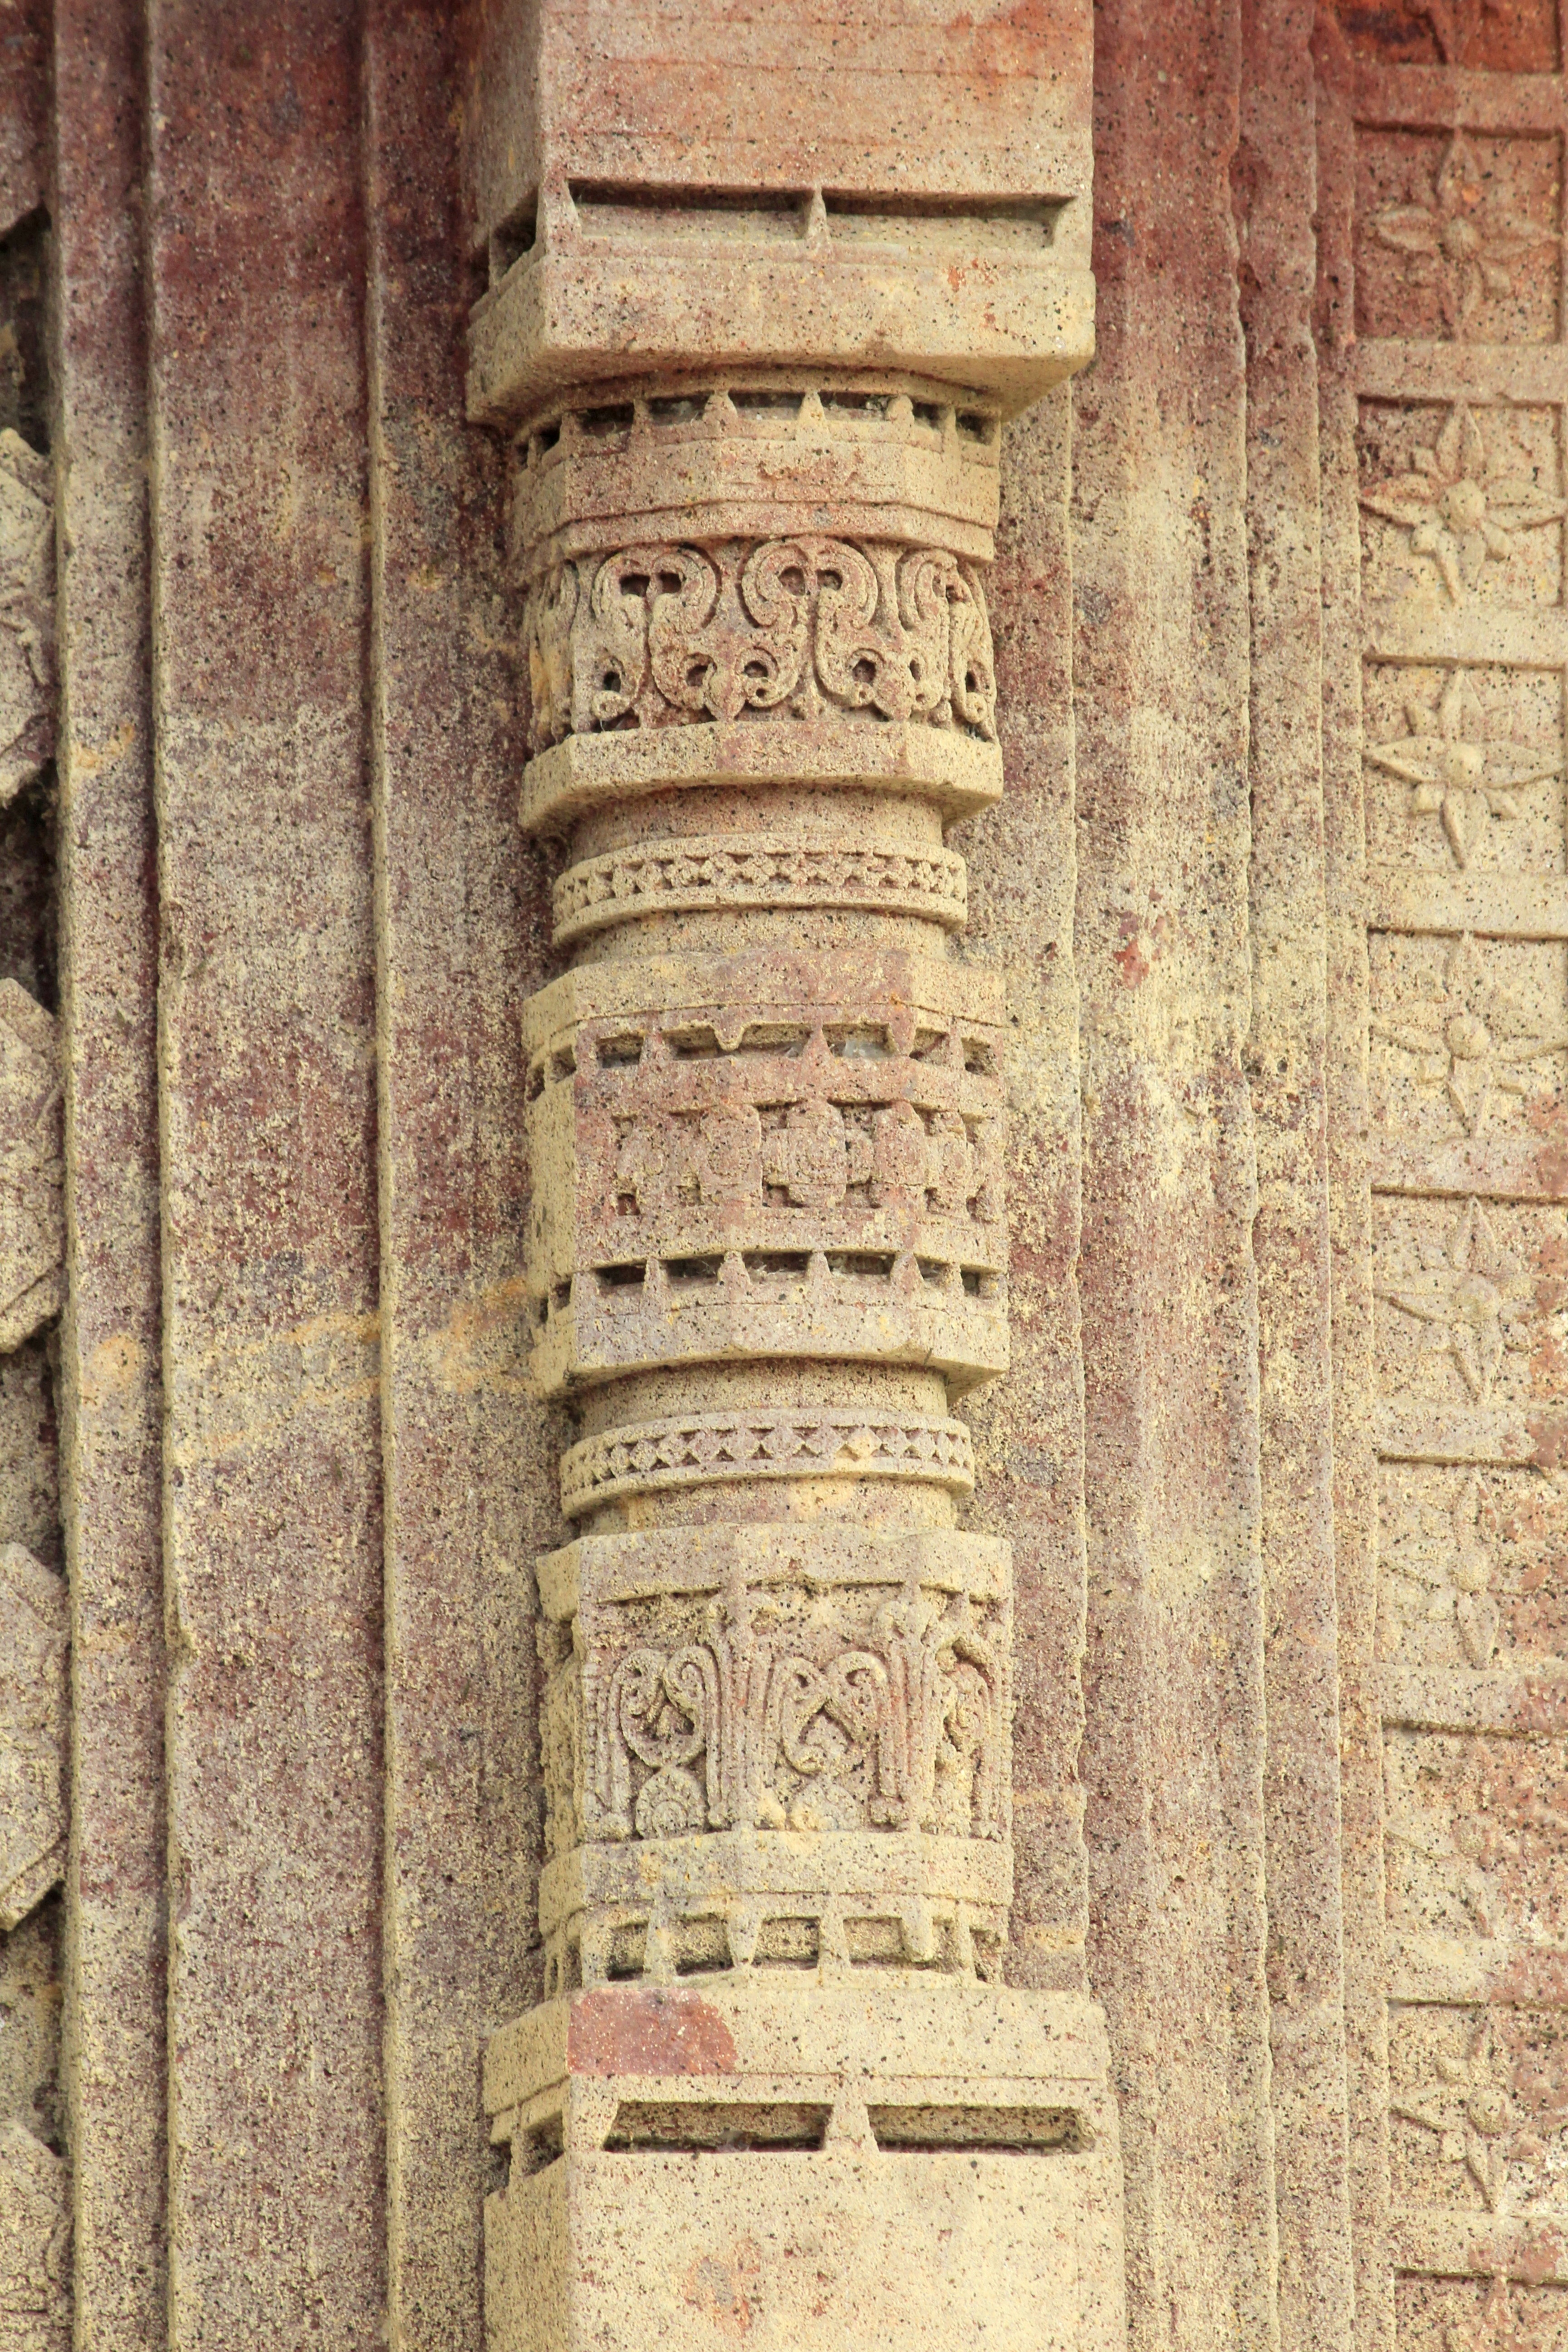
rock, architecture, structure, wood, antique, old, wall, stone, monument, travel, arch, pillar, column, religion, asia, ancient, landmark, brick, place of worship, design, temple, ruins, carved, history, india, historical, carving, relief, brickwork, traditional, stele, hinduism, archaeological site, stone carving, hindu temple, ancient history, egyptian temple